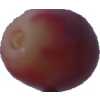
Label: pink_grape